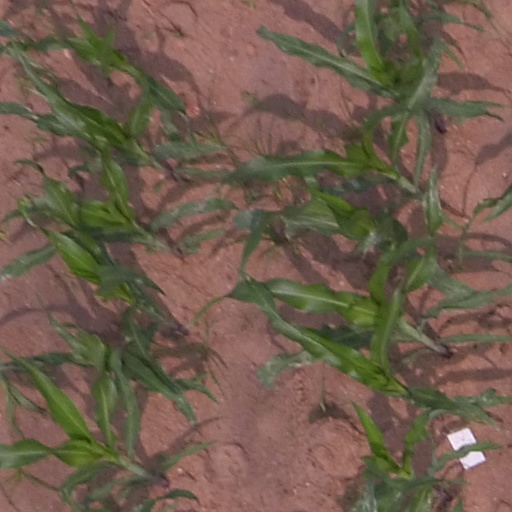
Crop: maize; corn